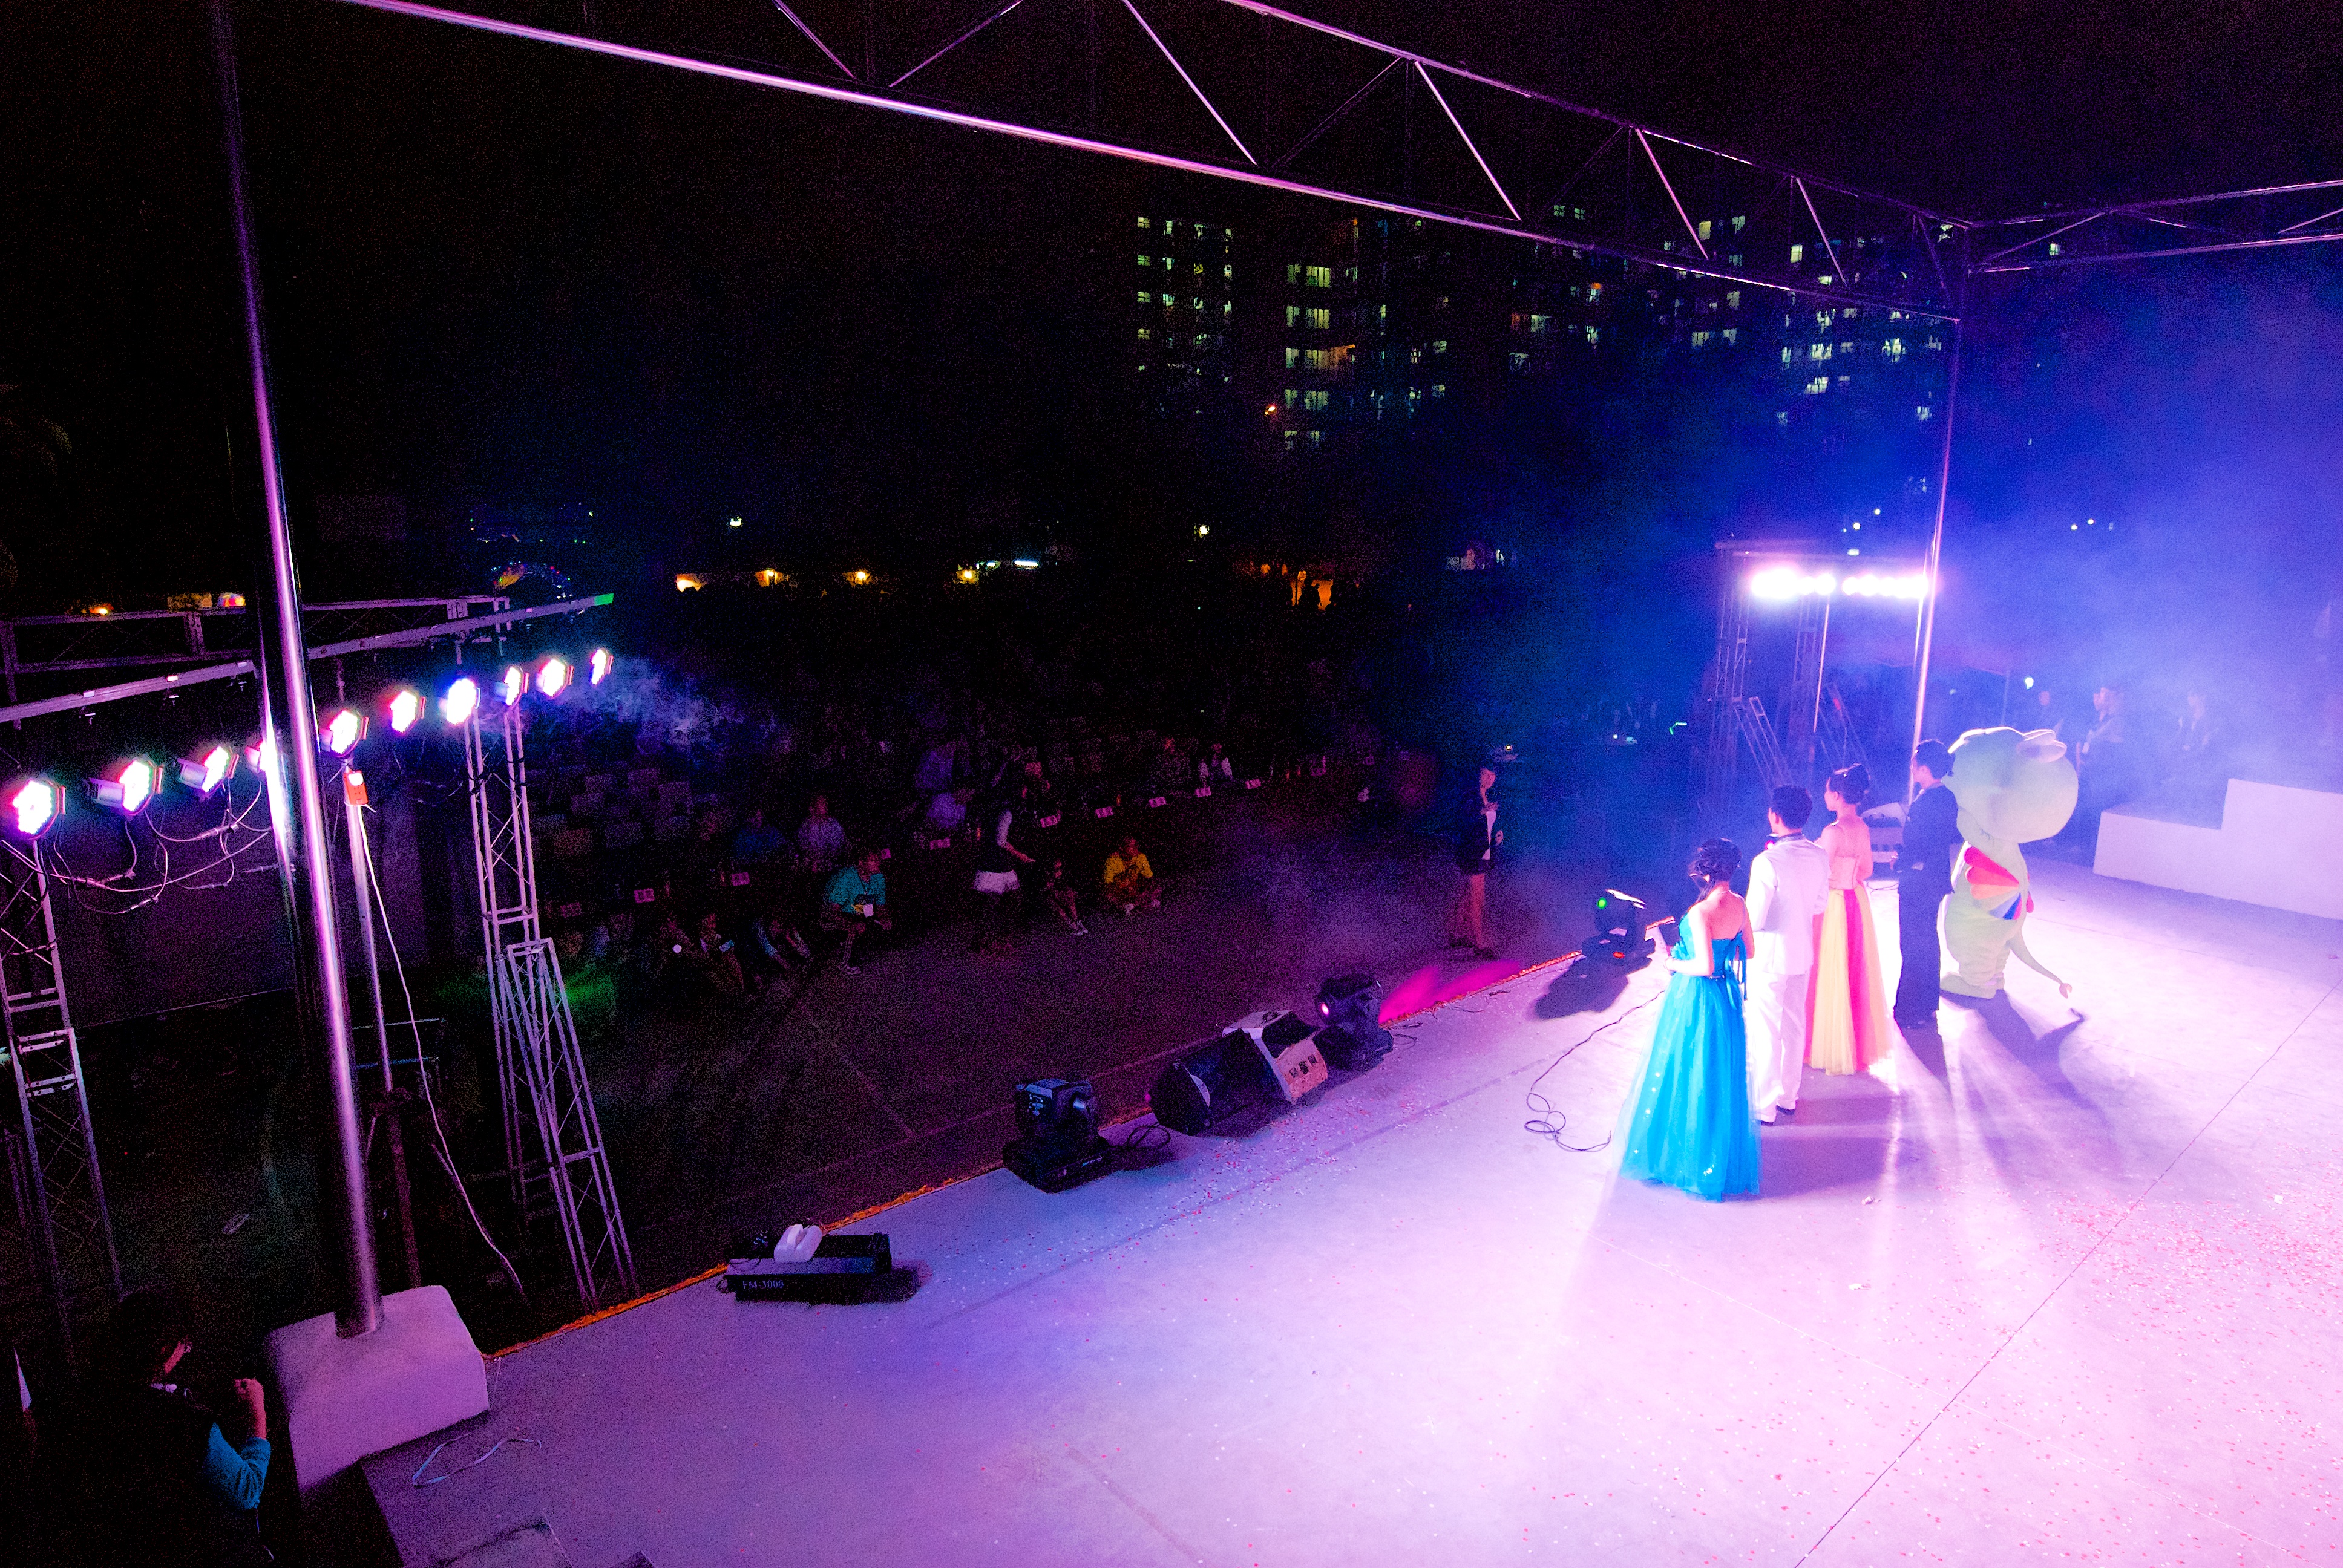
music, night, play, concert, band, student, stage, performance, university, singing, collage, china, guangzhou, entertainment, performing arts, musical theatre